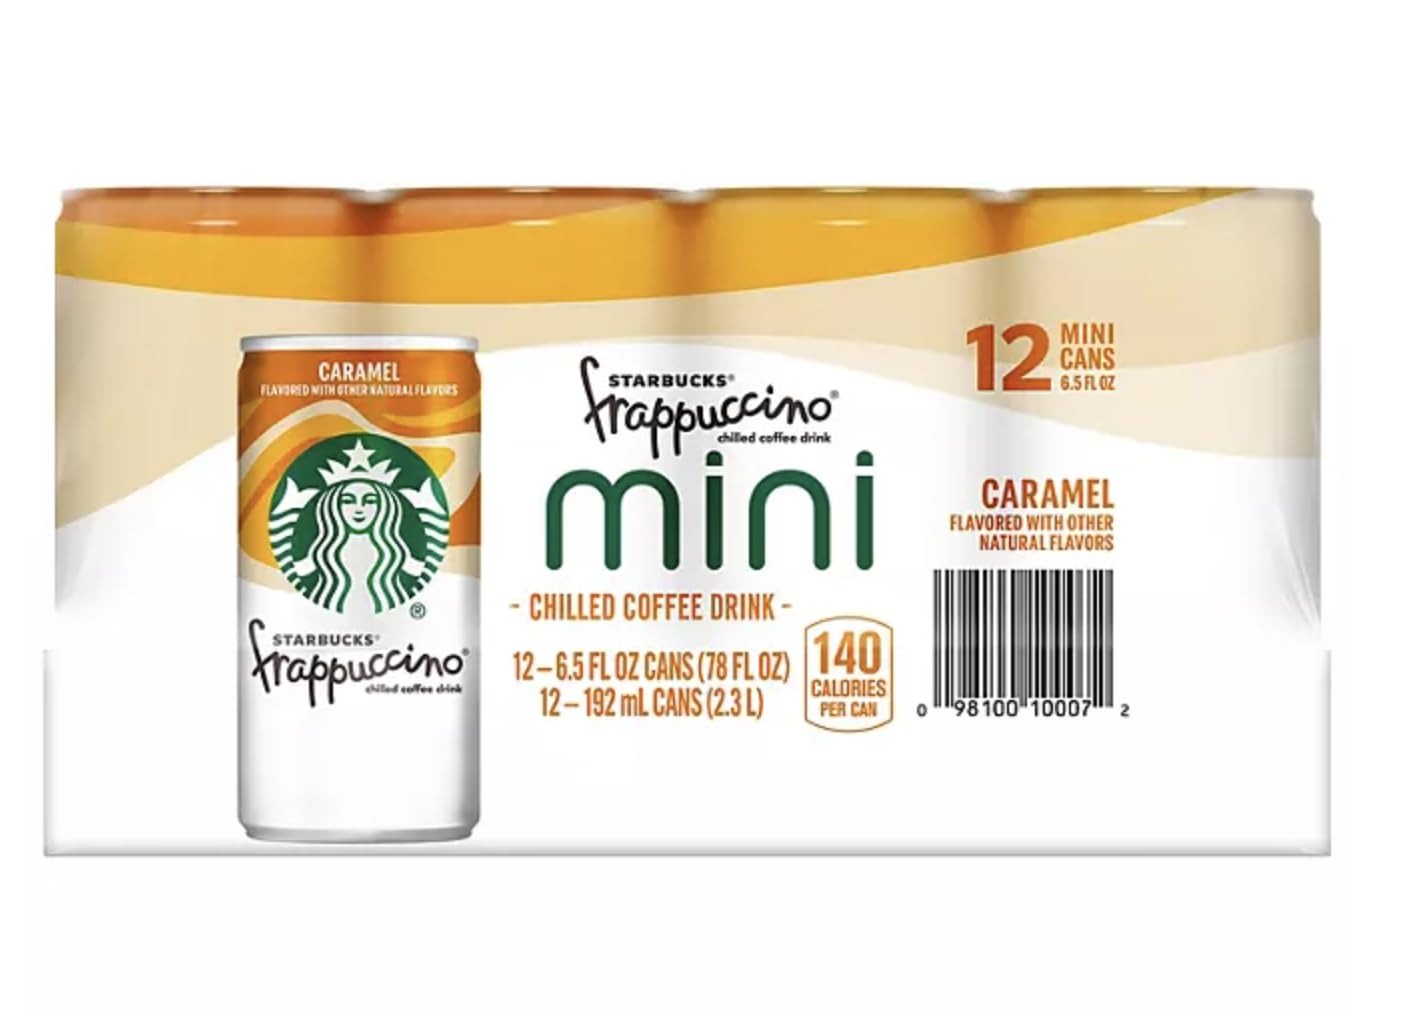
Item Name: Starbucks Frappuccino, Coffee Drink, Caramel, 6.5 fl oz Mini Cans (8 Pack), Iced Coffee
Bullet Point 1: Includes 8 mini 6.5oz bottles of Starbucks Frappuccino Caramel flavored coffee drink
Bullet Point 2: Made with real Starbucks coffee, milk, and sweet caramel flavor
Bullet Point 3: Convenient bottled coffee drinks inspired by the Frappuccino blended beverages at Starbucks cafes
Bullet Point 4: Contains caffeine from premium arabica coffee beans for an energizing boost
Bullet Point 5: Enjoy the indulgent caramel coffee flavor in a grab-and-go bottle
Value: nan
Unit: None

Price: 19.99